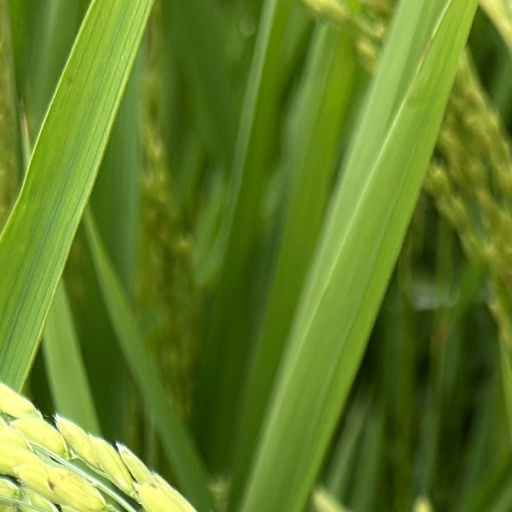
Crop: rice